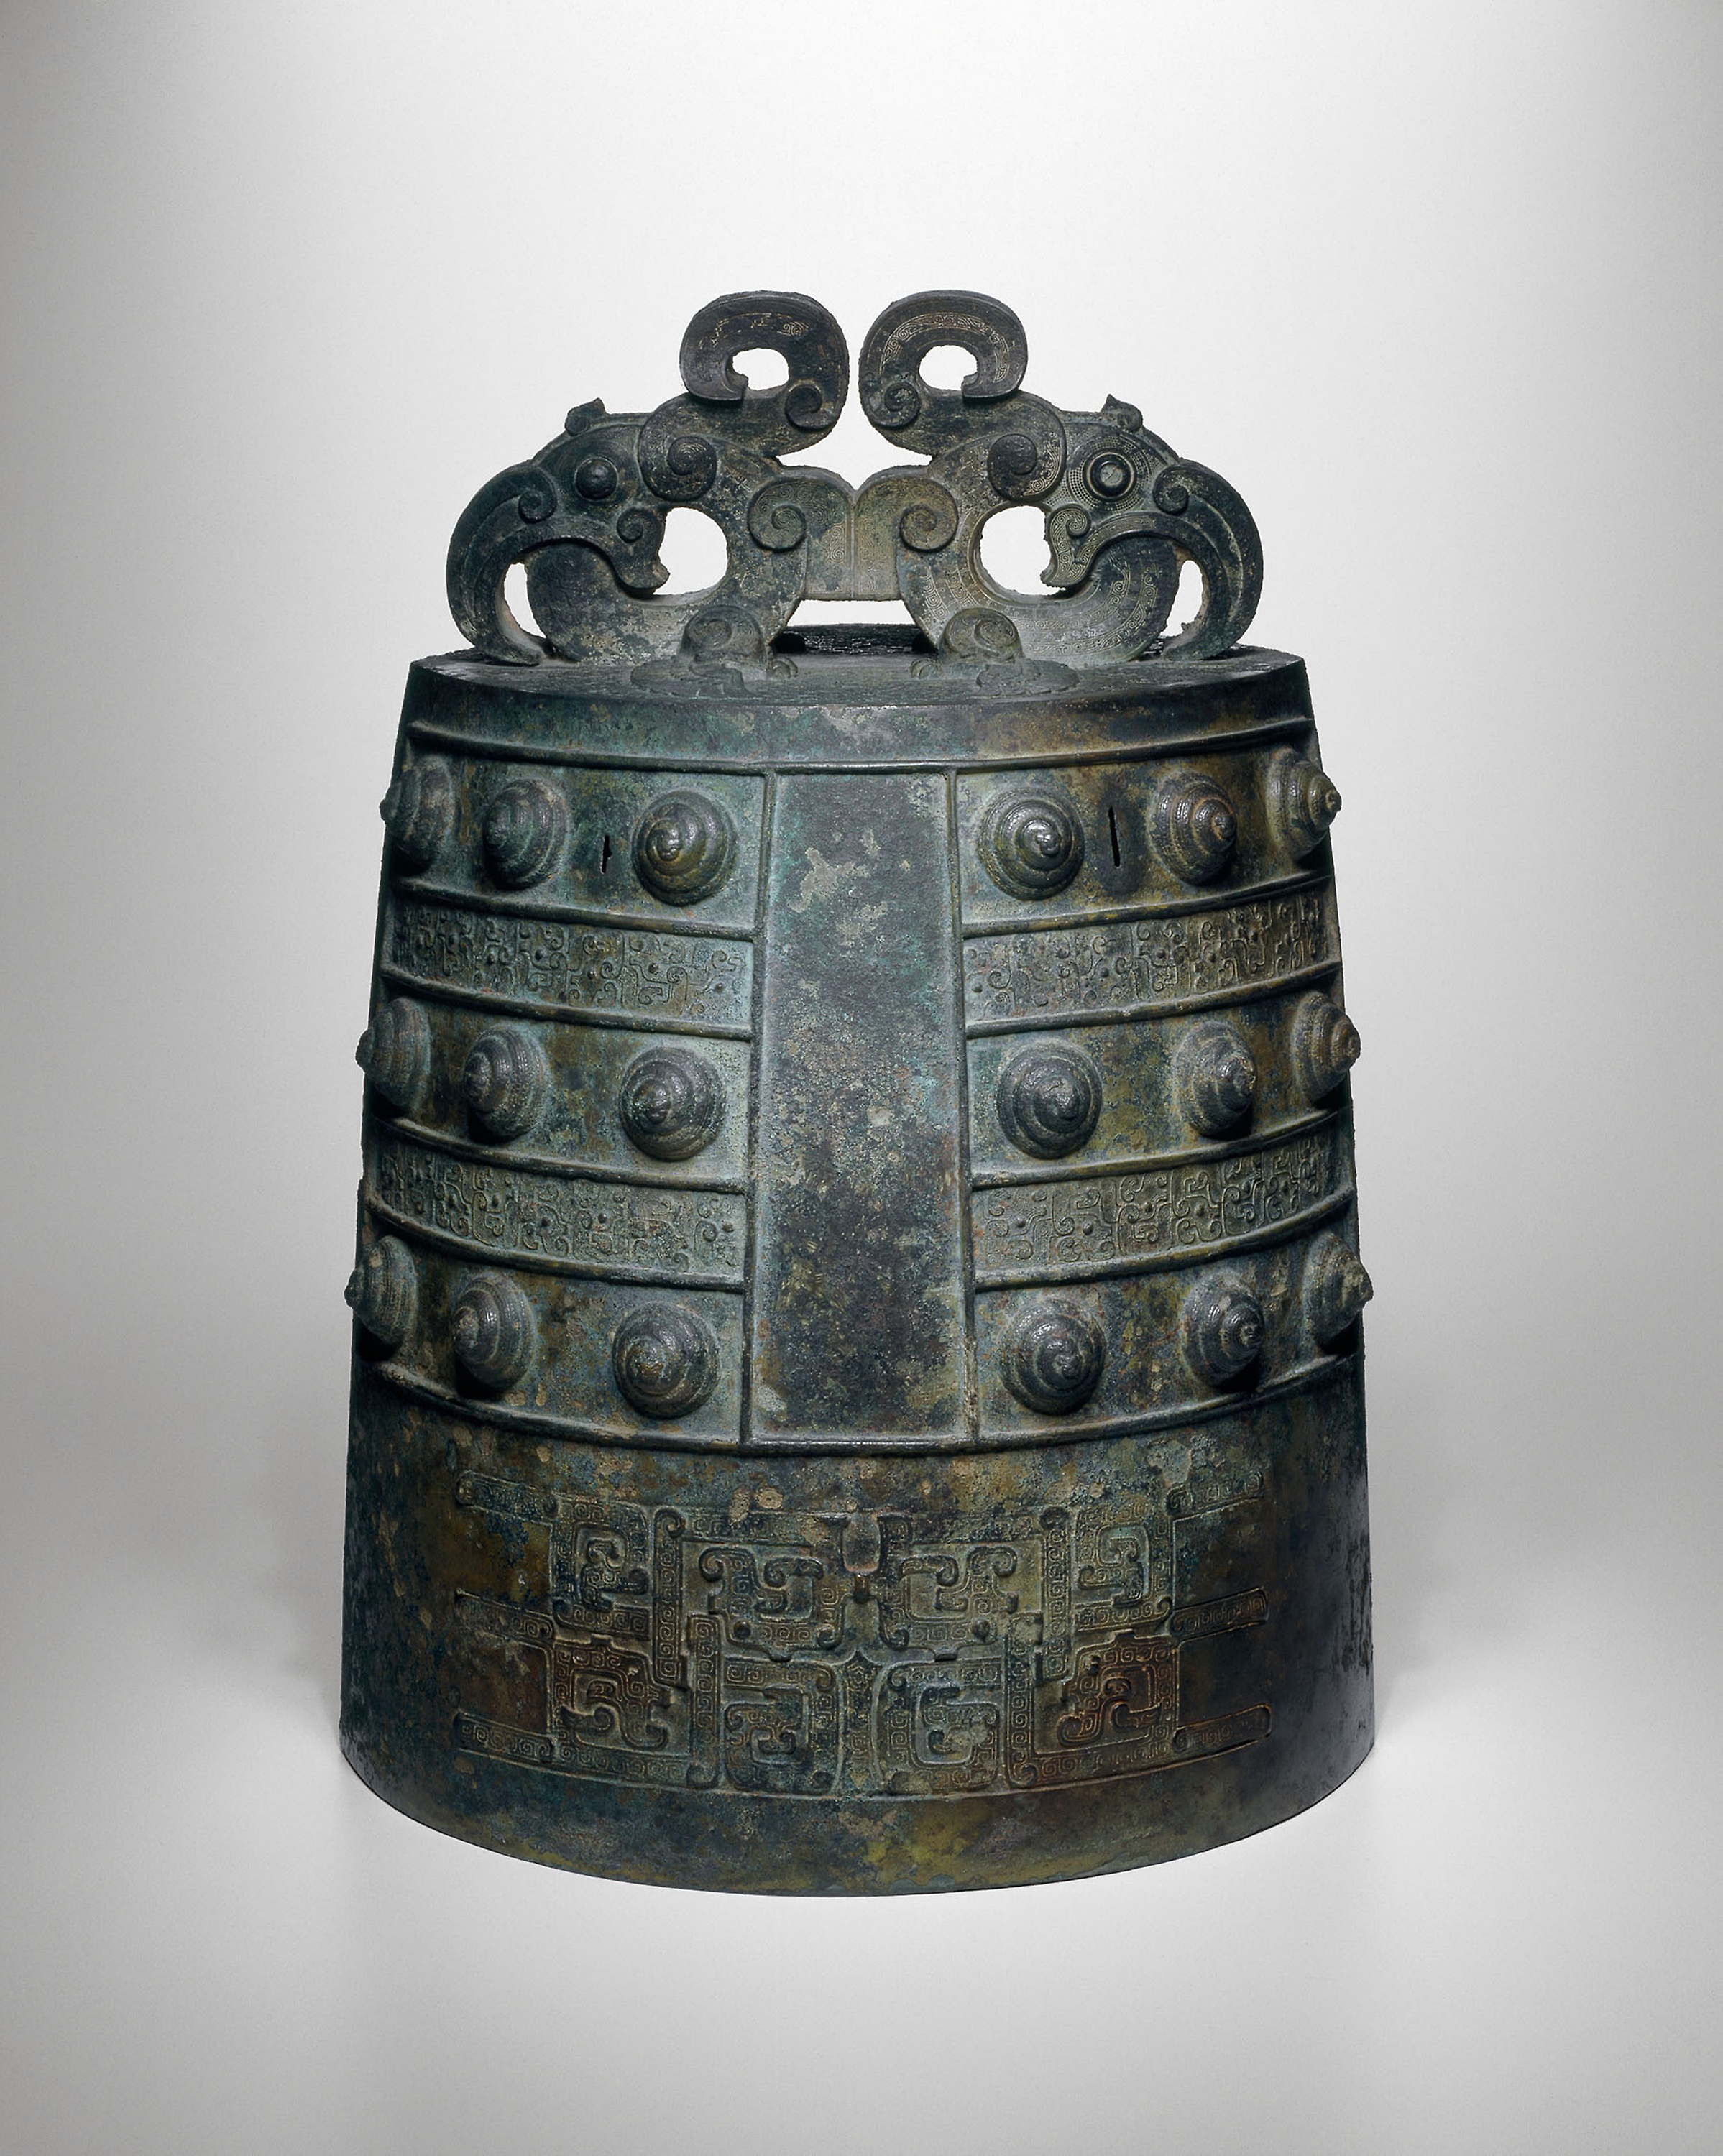
bianzhong, metal, artifact, bell, ceramic, antique